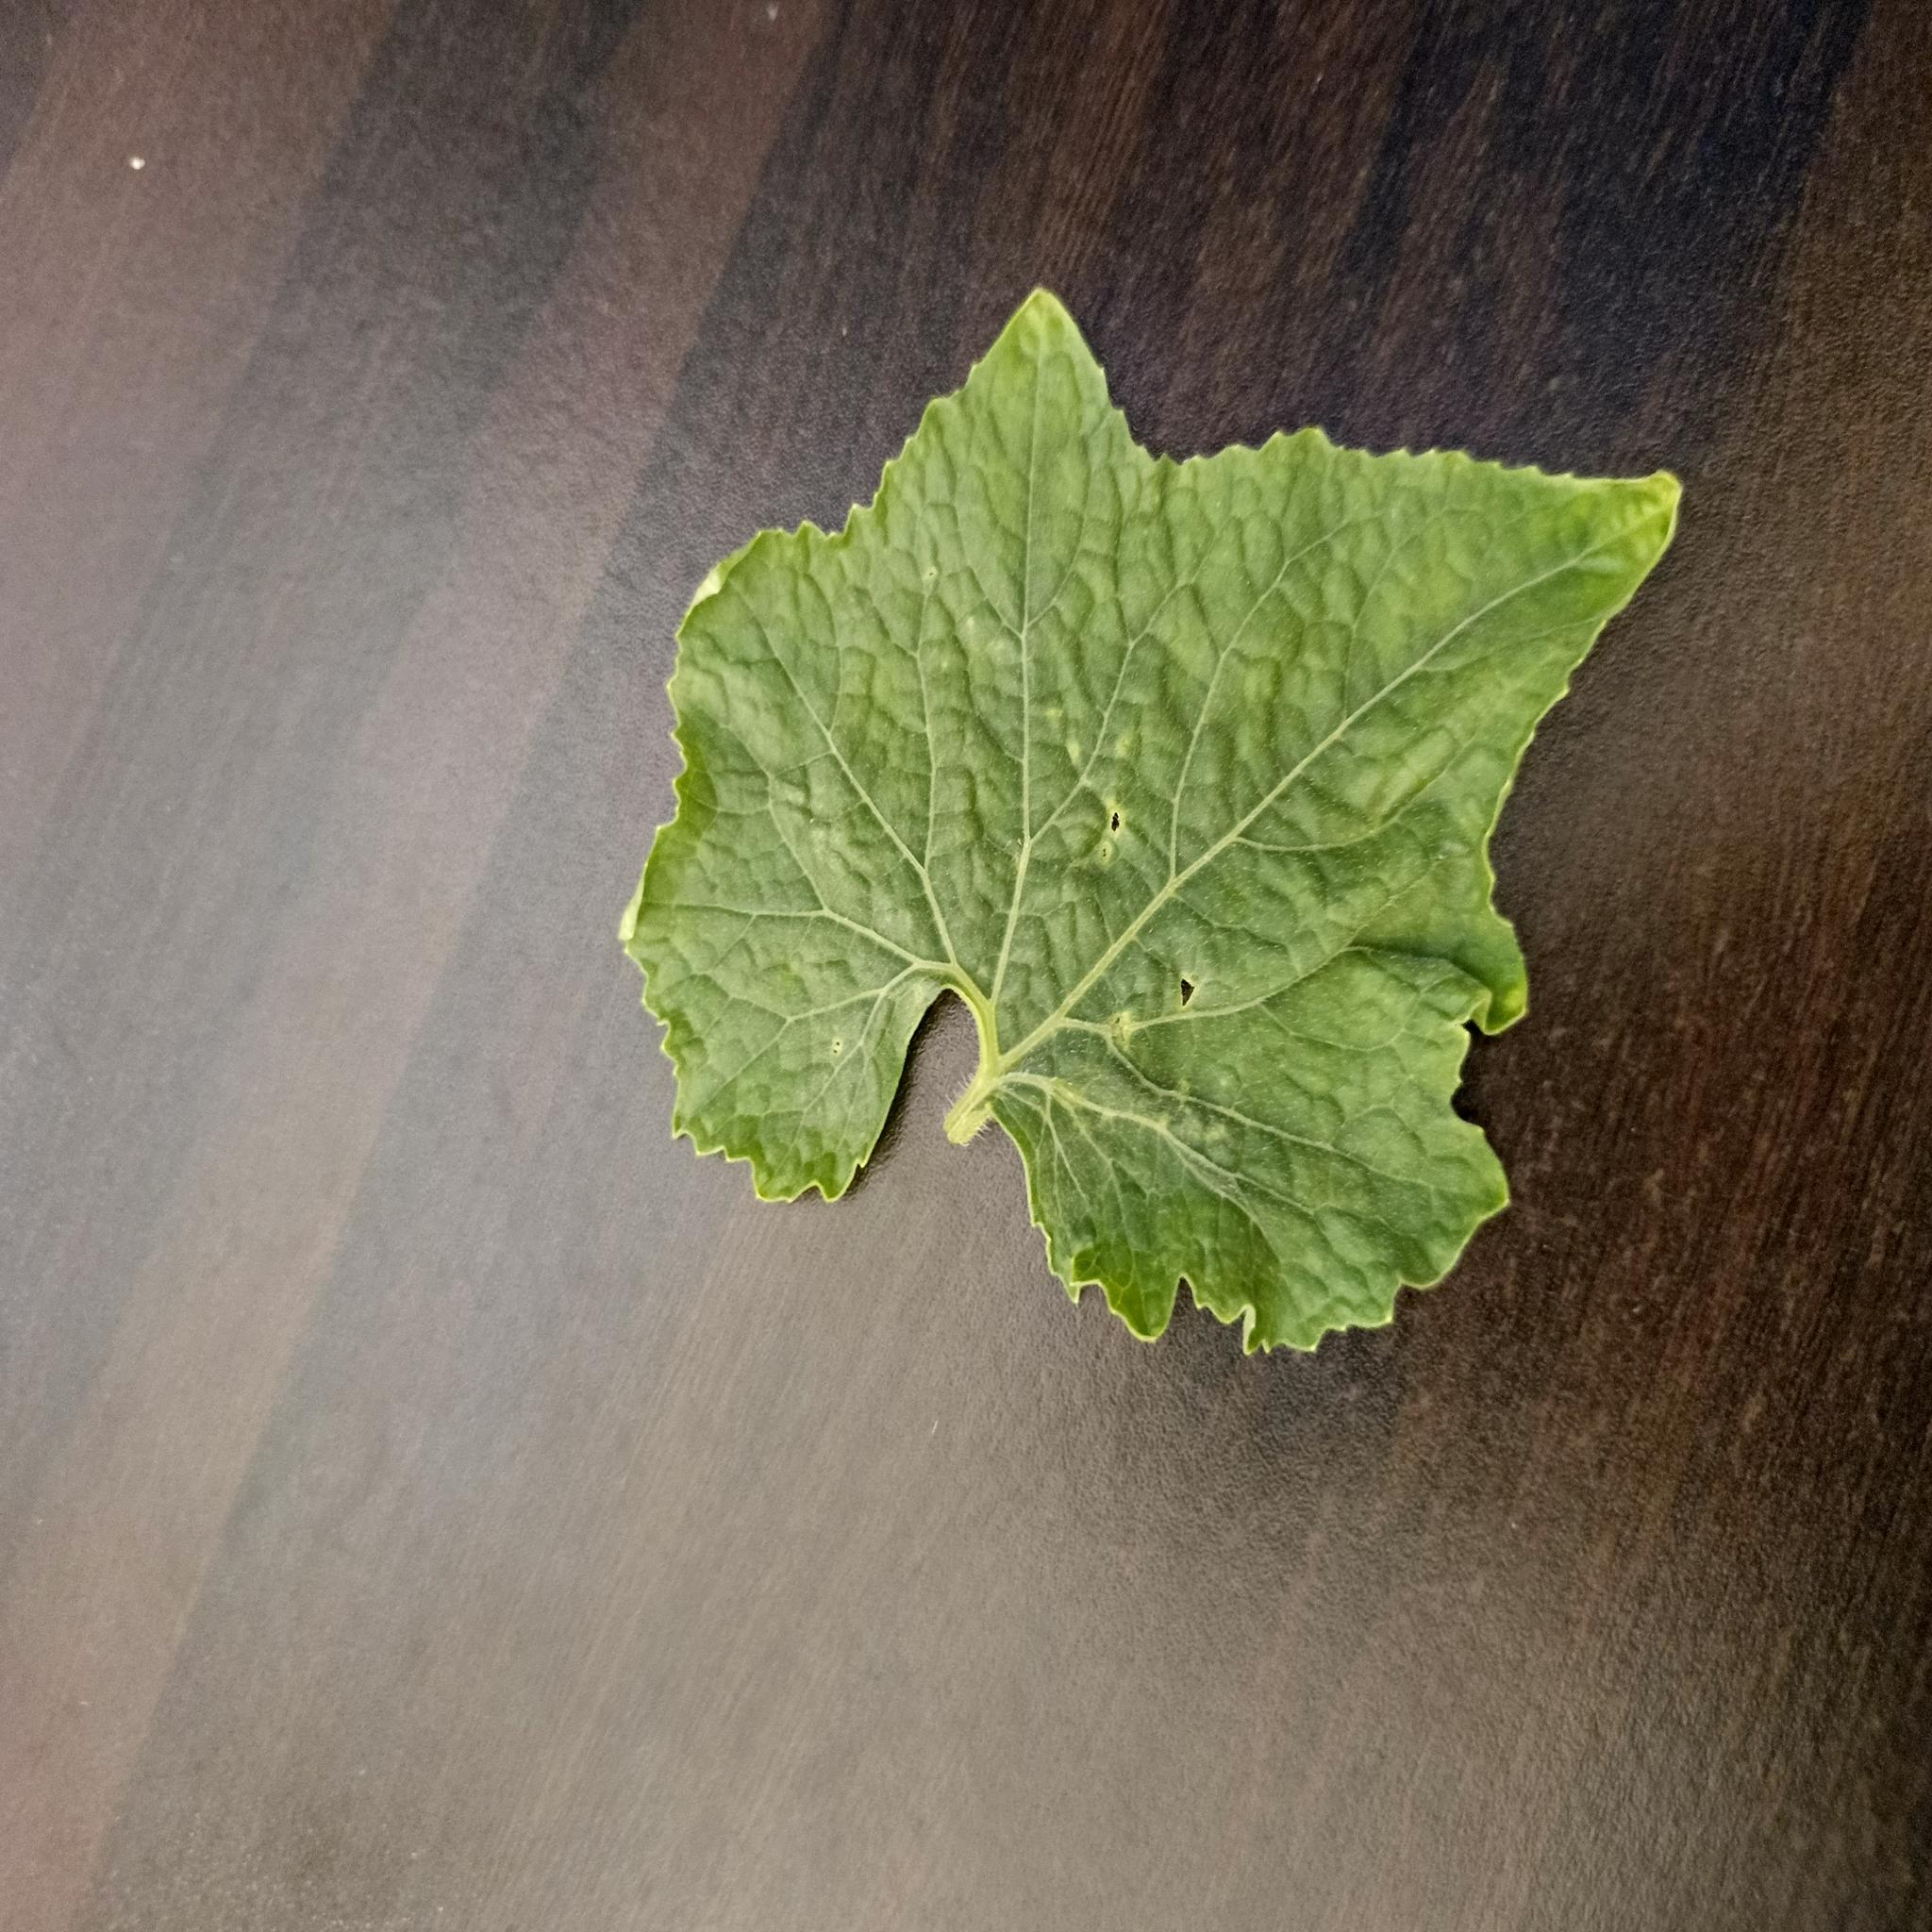
Label: Leaf curl